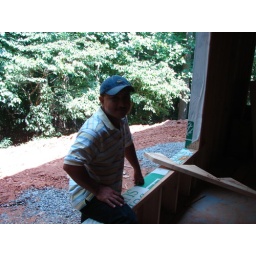
Backlit by sunshine through the window of the new game room and bar on the list floor.